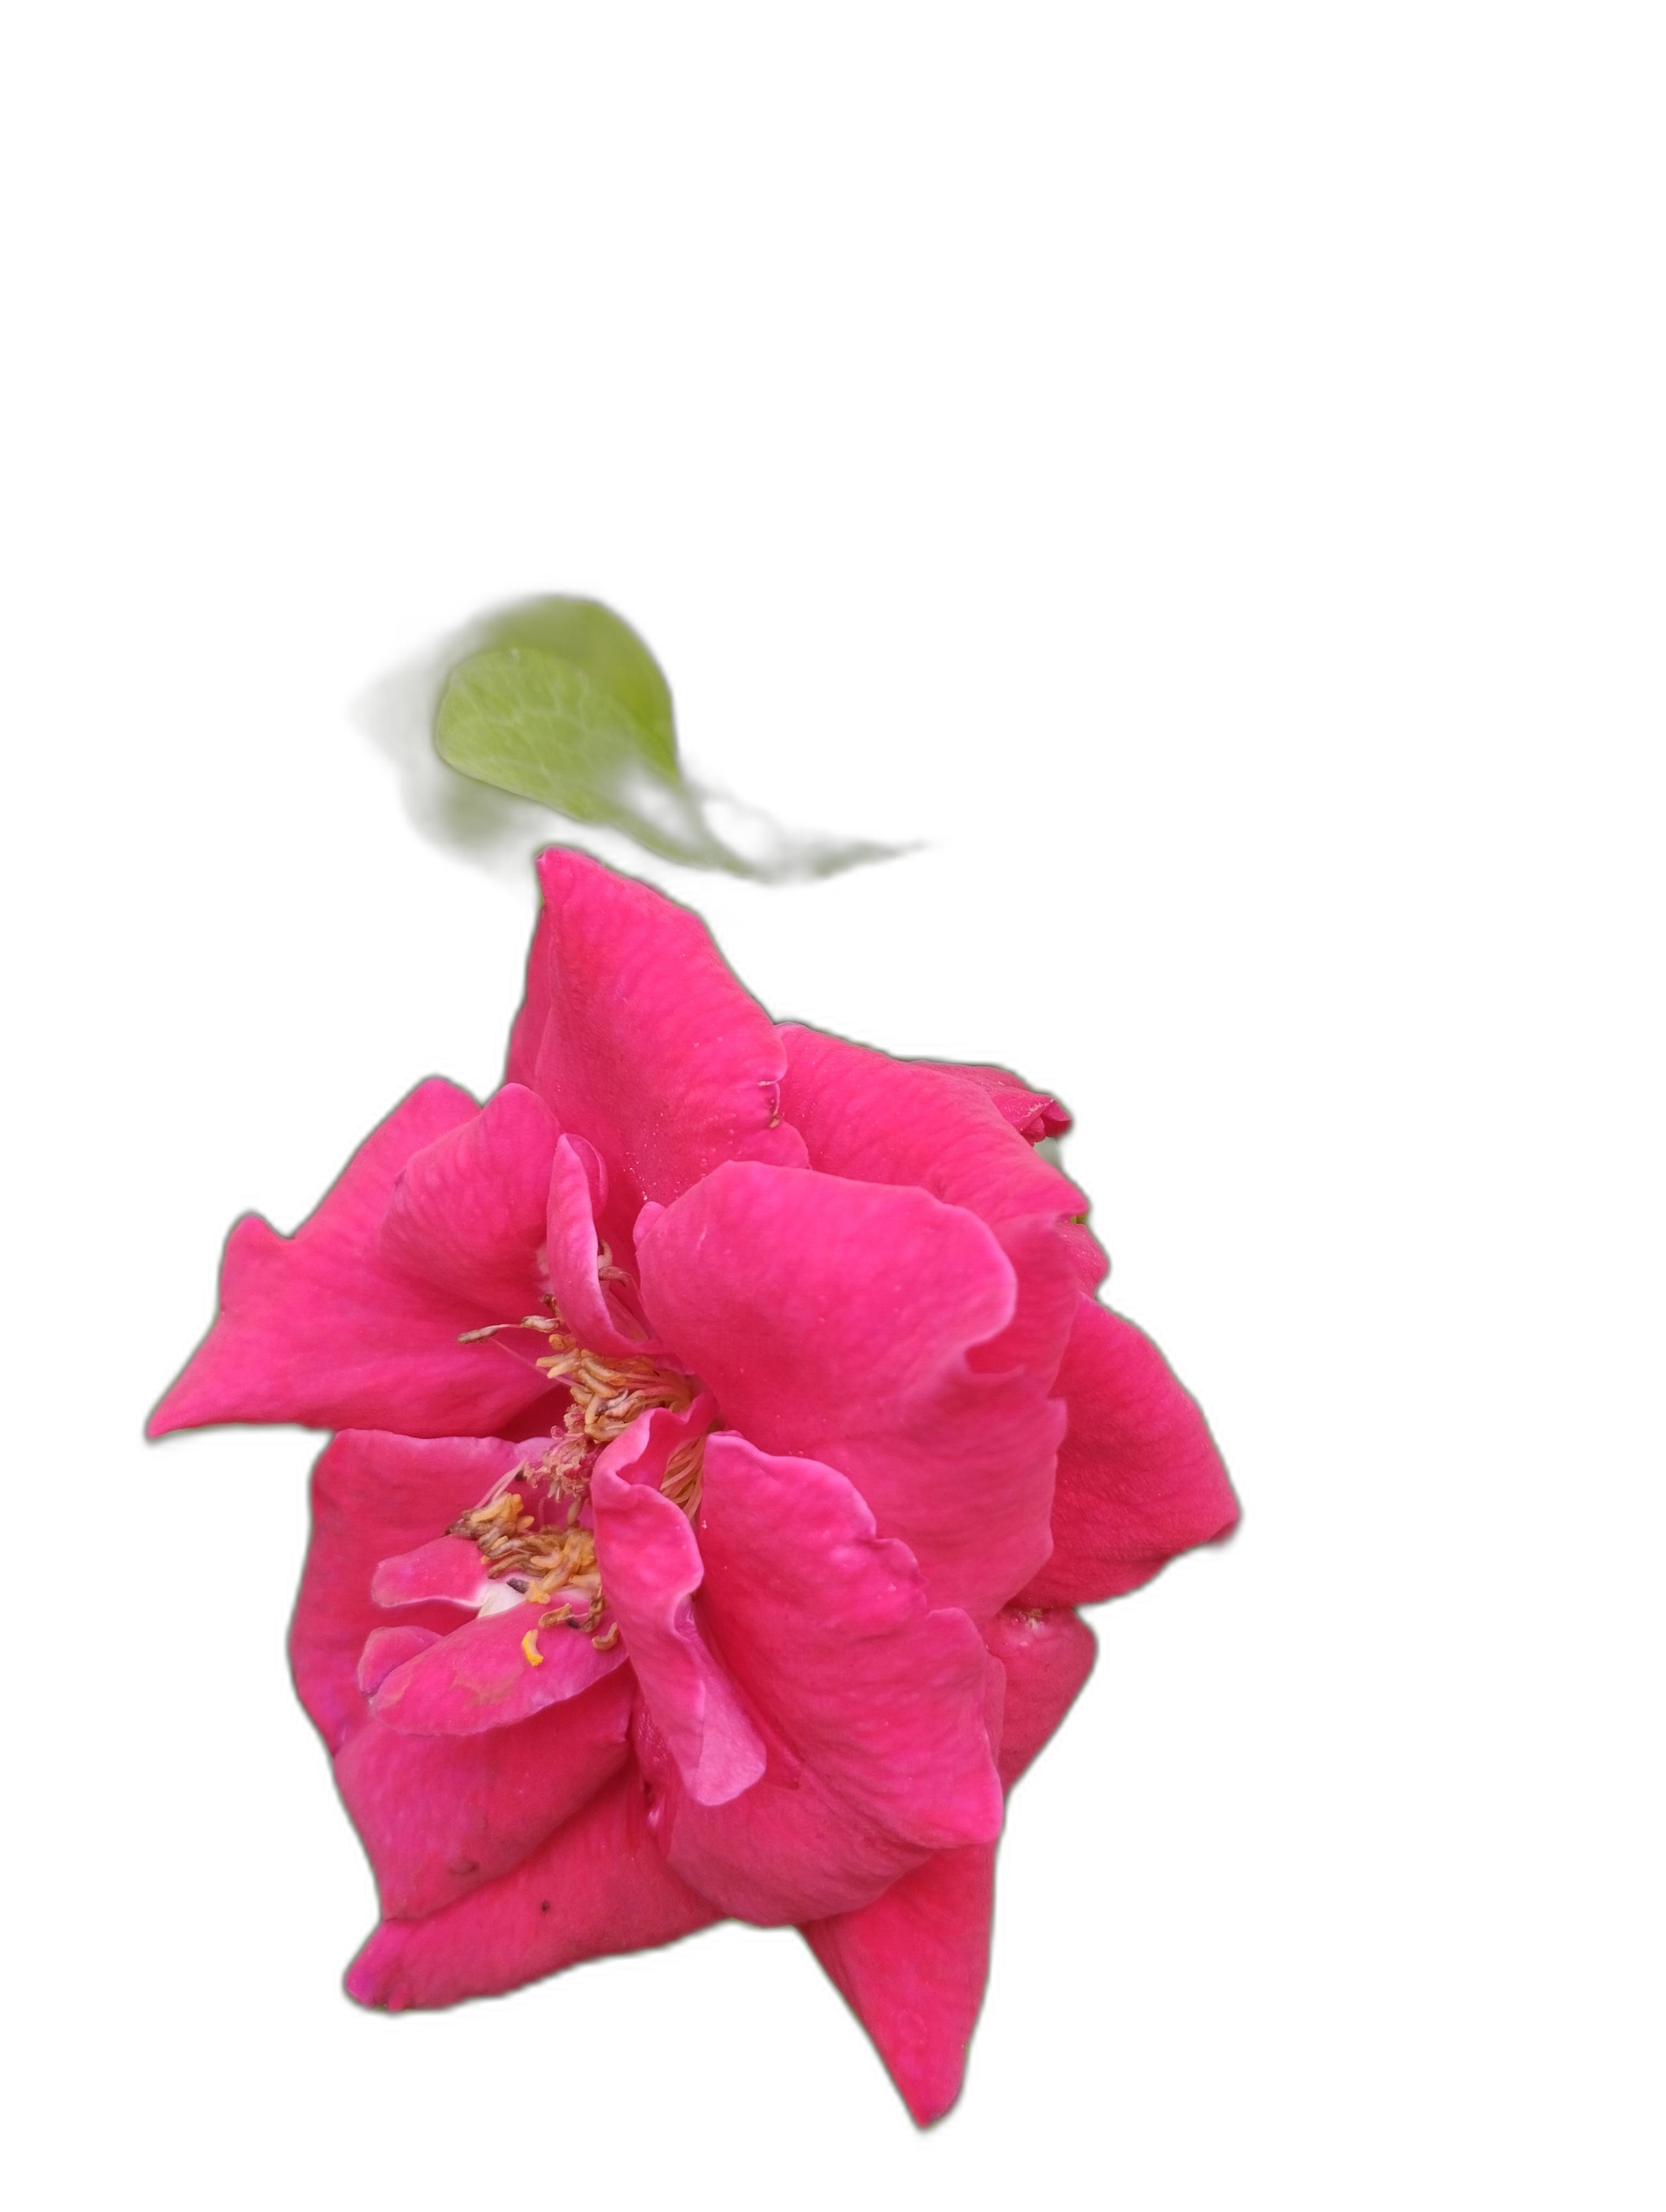
Label: Rose